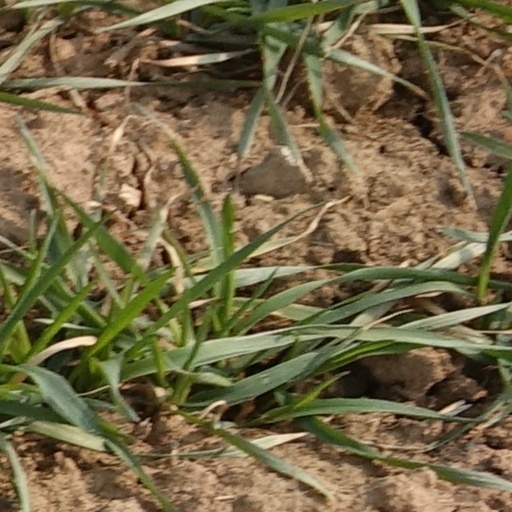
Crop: wheat